Adrienne Bailon-Houghton

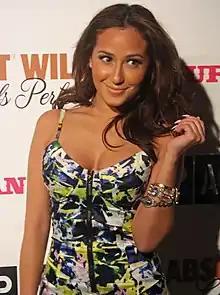
Bailon in March 2011

In 2009, Bailon ended her relationship with her boyfriend of two years, Rob Kardashian, the brother of Kim Kardashian.